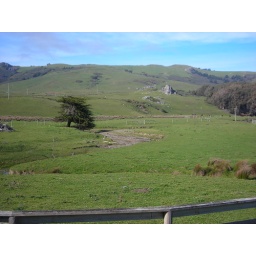
Behind the fence by the car